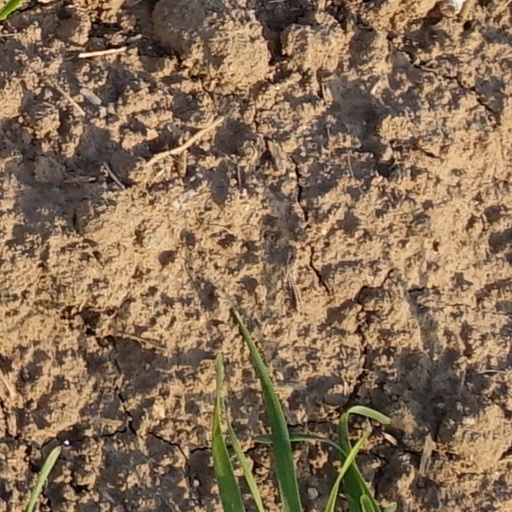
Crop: wheat